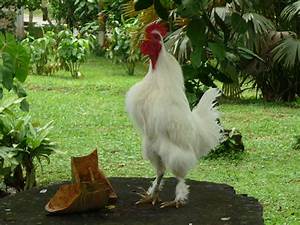
Label: gallina